Barbarossa decree

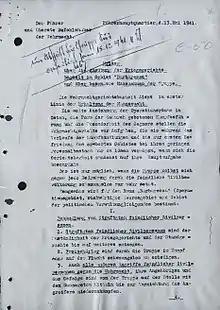
First page of the decree

The Military Justice Decree, commonly known as the Barbarossa decree, was one of the criminal orders of the "Wehrmacht" issued by "Generalfeldmarschall" Wilhelm Keitel on 13 May 1941. The decree declared that the upcoming Operation Barbarossa, the invasion of the Soviet Union, would be a war of extermination and endorsed war crimes against Soviet civilians.